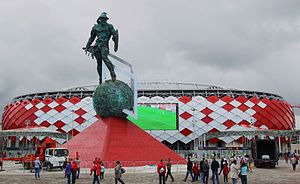
Otkrytije Arena / Galleri
Otkrytije Arena også kendt som Spartak Stadion er et stadion i Moskva i Rusland. Stadionet blev bygget op til Ruslands værtsskab ved Confederations Cup 2017 og VM i fodbold 2018, og blev indviet 5. september 2014. Det er til daglig hjemmebane for Premier League-klubben FC Spartak Moskva.